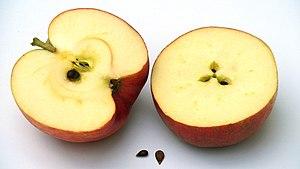
Coupes méridienne et équatoriale de pommes Berlepsch
Berlepsch est un ancien cultivar de pommier domestique du groupe des reinettes dorées.